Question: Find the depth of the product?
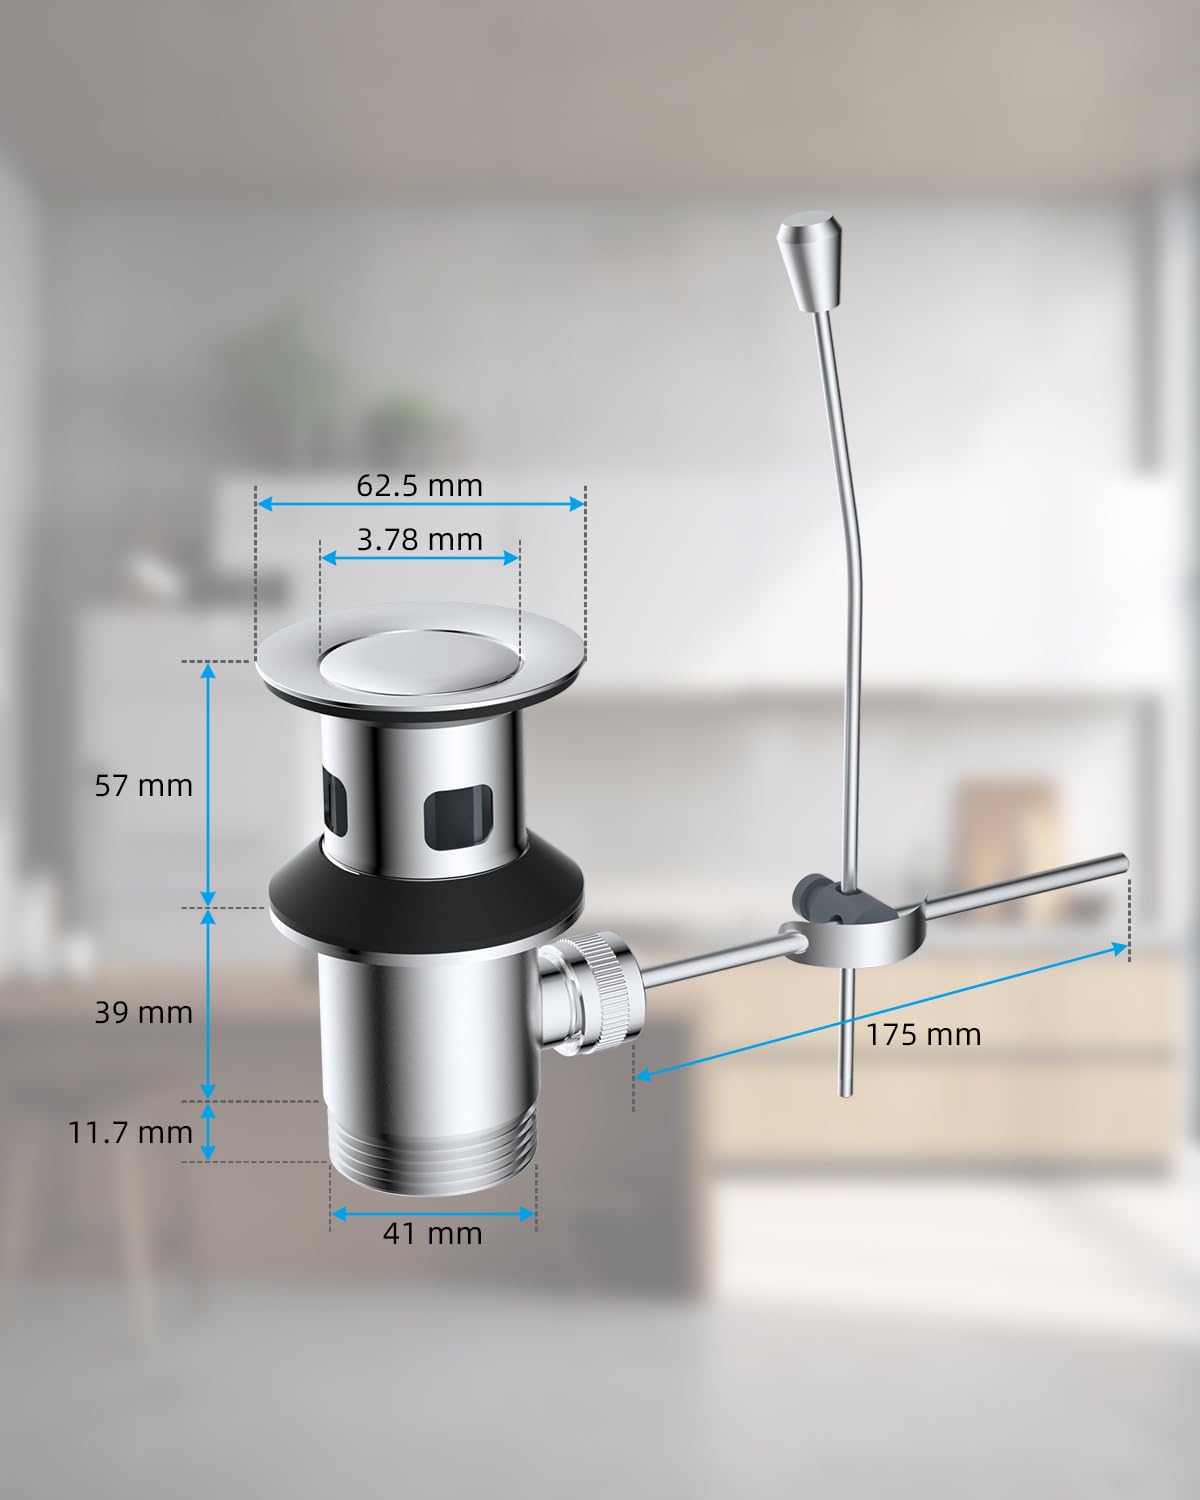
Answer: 175.0 millimetre